Northern Norway

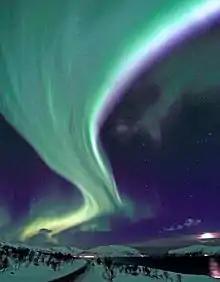
Aurora Borealis in Tromsø.

There are large climatic differences from southwest to northeast in this region. Finnmarksvidda in the interior of Finnmark and some valleys in the interior of Troms, experience a more continental climate with much less precipitation and much colder winters compared to the long coastal region.